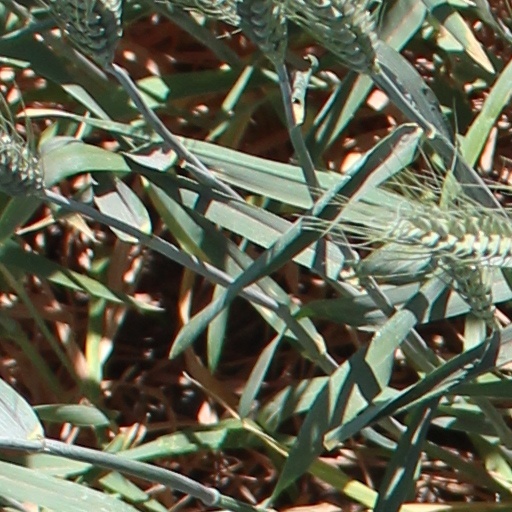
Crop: wheat